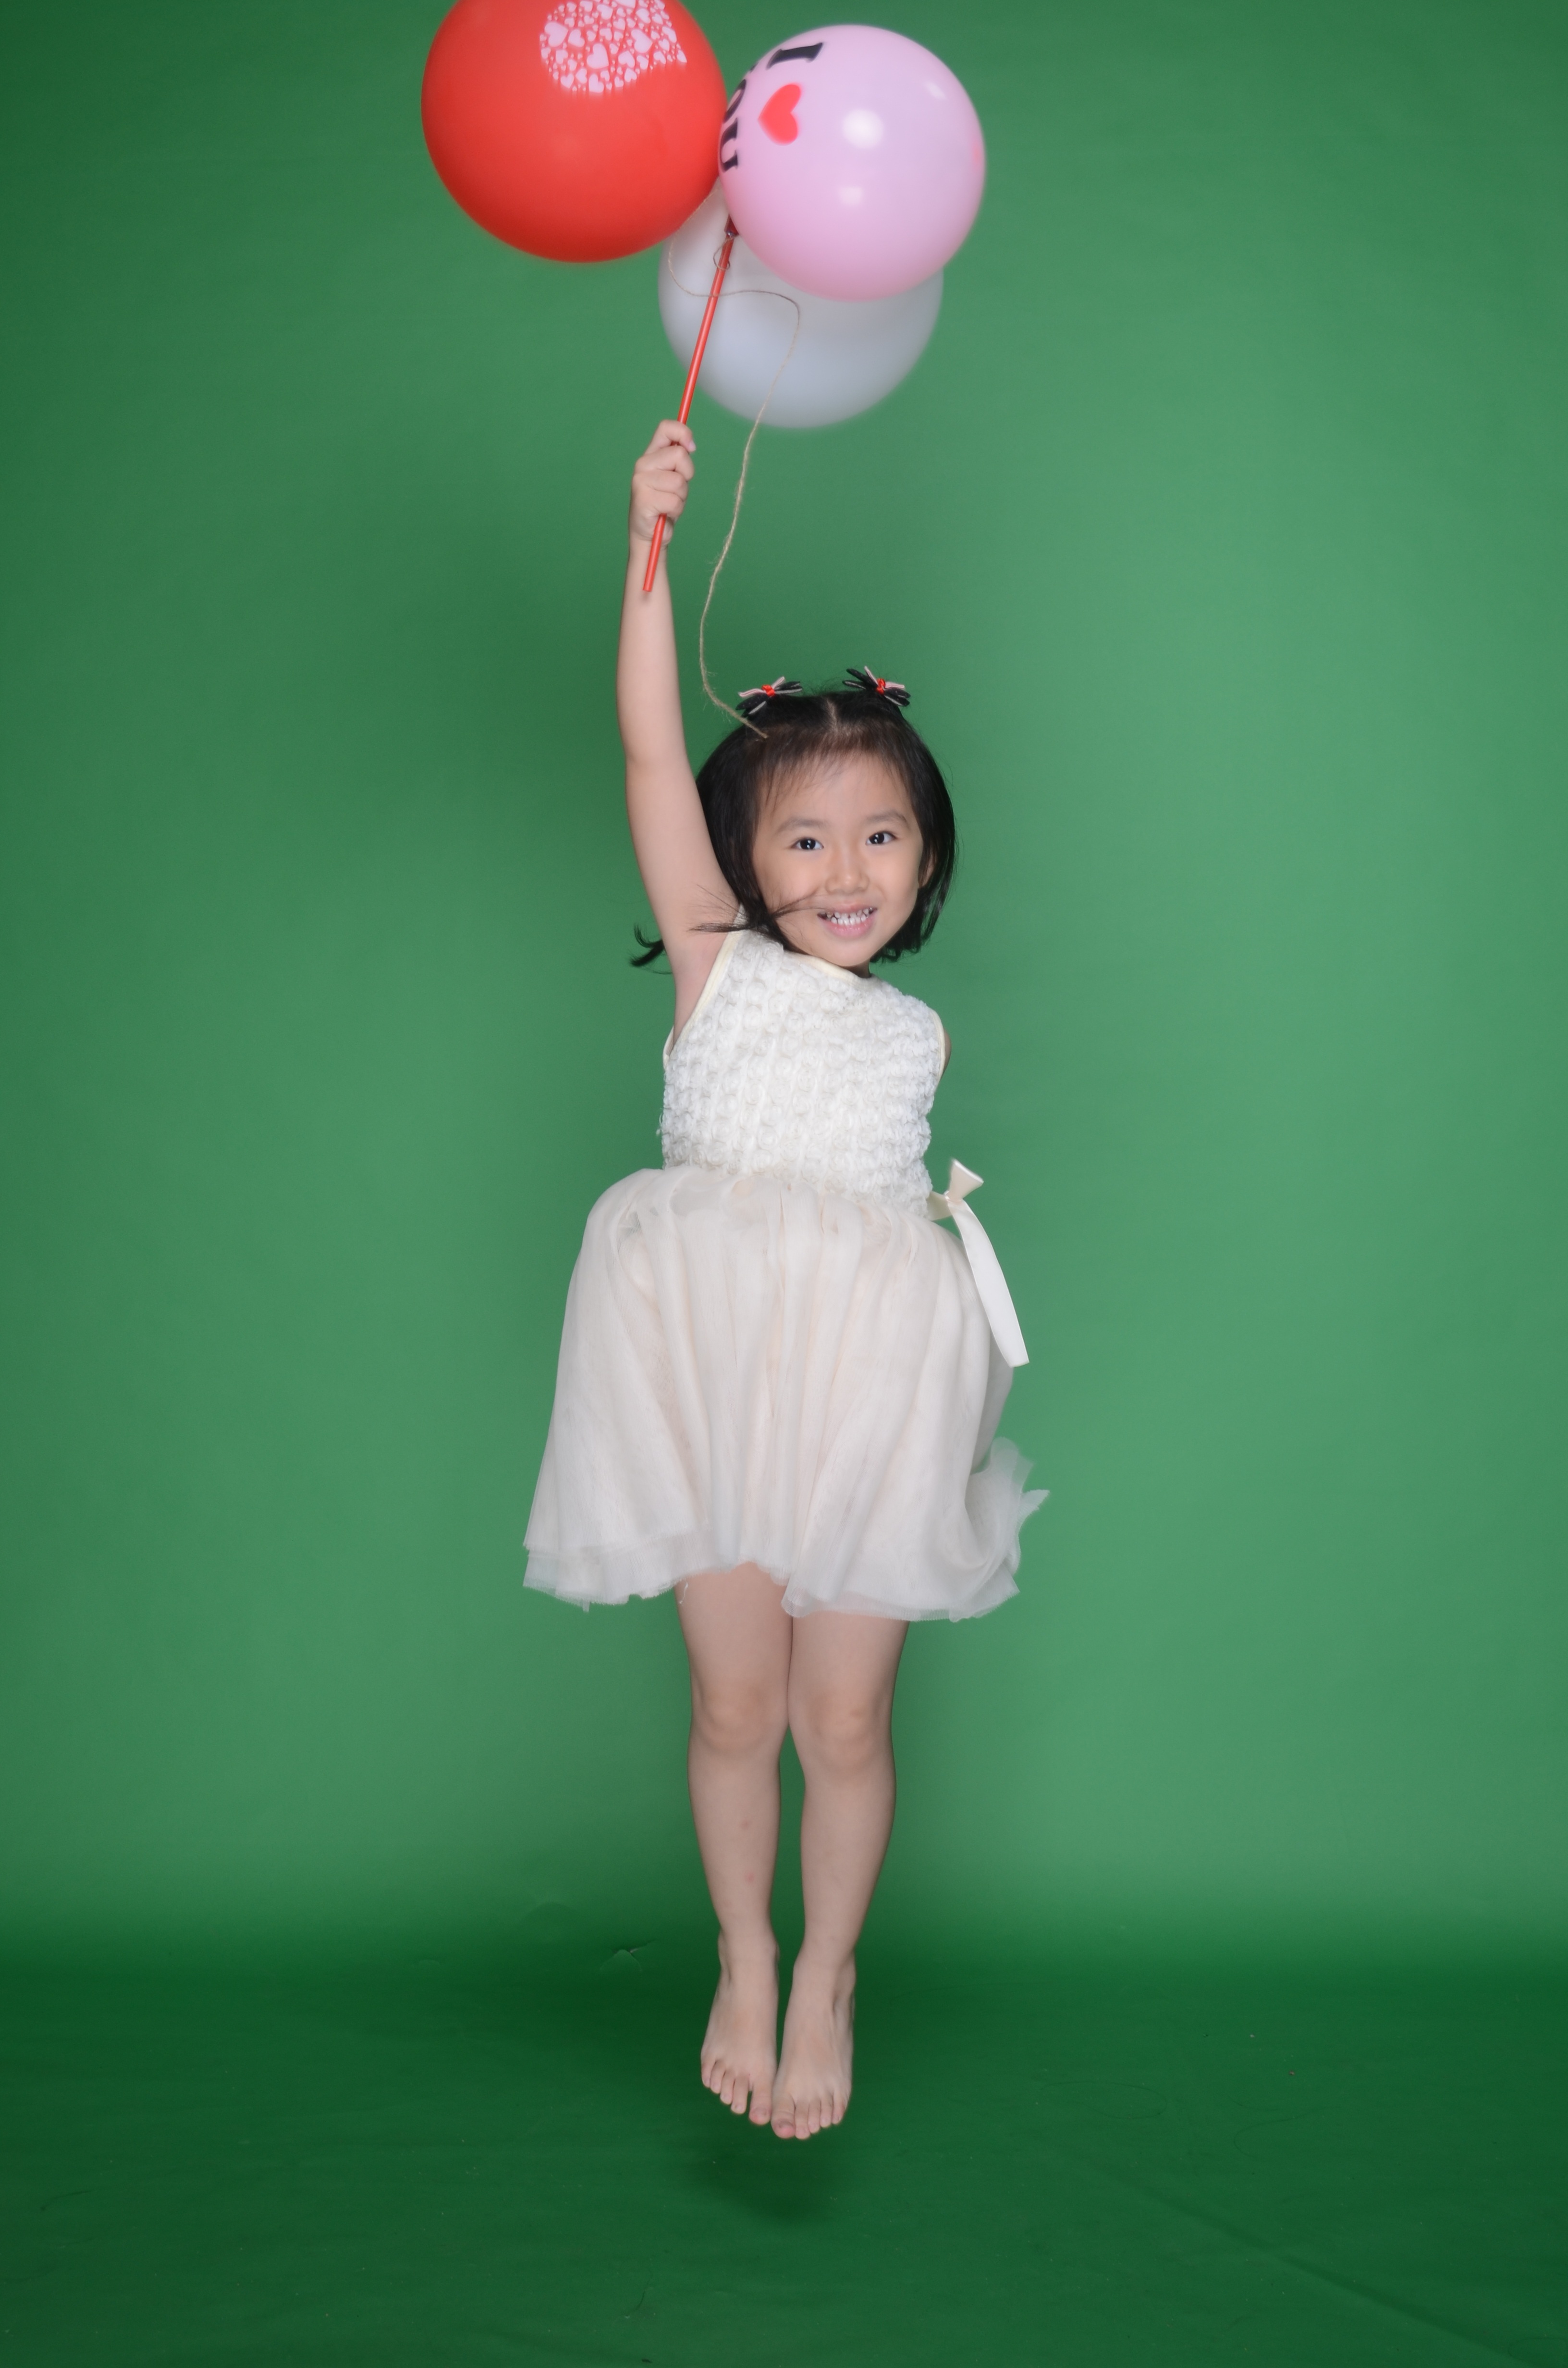
hand, balloon, cute, jump, green, studio, child, pink, toy, girls, dress, toddler, military cap, army backpack, original photo